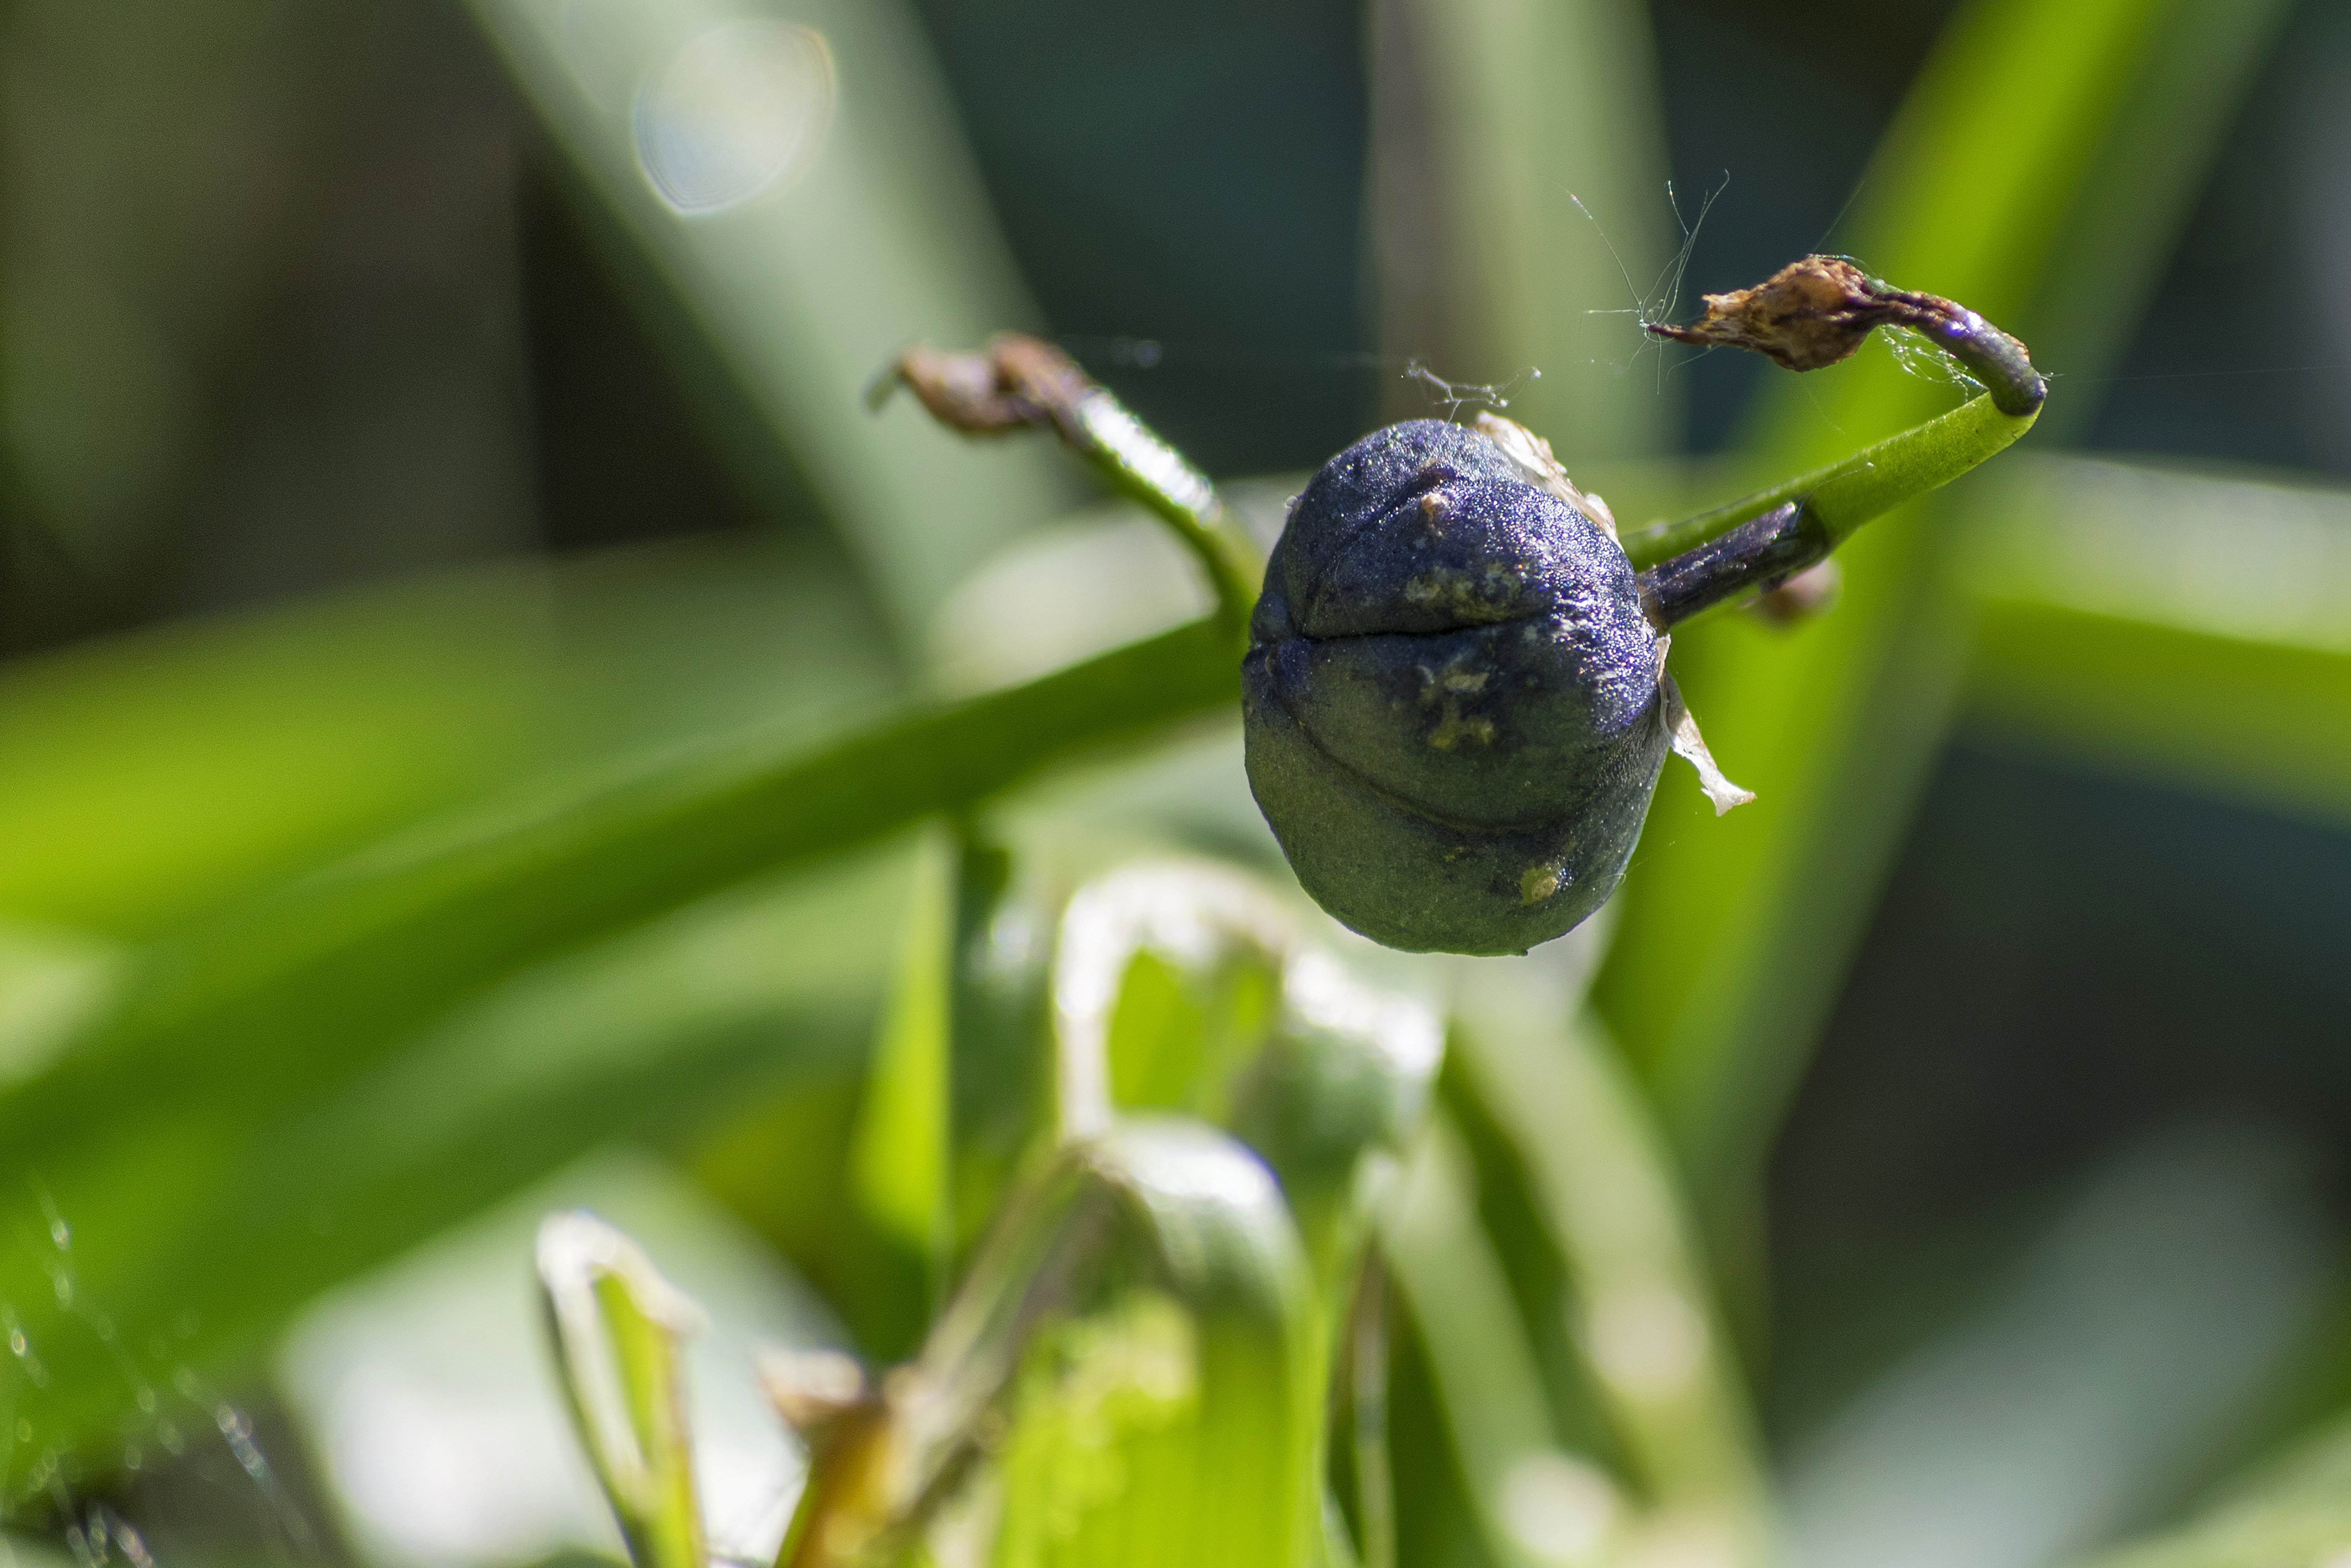
nature, outdoor, branch, photography, leaf, flower, wildlife, green, insect, botany, nikon, flora, fauna, invertebrate, close up, capsule, nederland, netherlands, pointofview, outdoorphotography, pov, depthoffield, beetle, paulvandevelde, pdvandevelde, padagudaloma, natuurfotografie, naturephotographer, nederlandinfotos, spinrag, macro photography, bloemknop, leaf beetle, plant stem